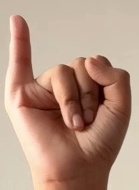
ASL sign: I